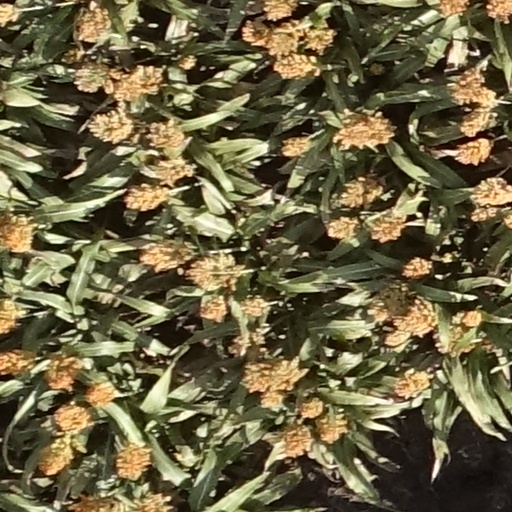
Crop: sorghum